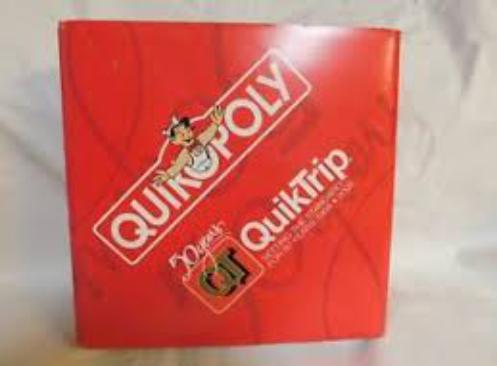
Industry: Others